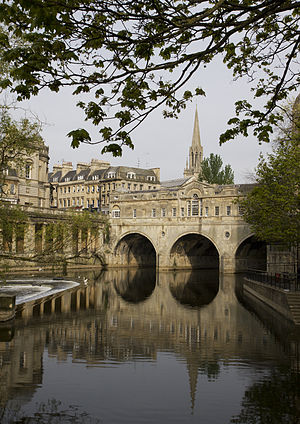
Bath / Verdensarv
Pulteney Bridge, Bath.
Bath er en engelsk by med ca. 90.000 indbyggere. Byen er berømt for sine romerske bade og velbevaret georgiansk arkitektur med bl.a. rækkehusbebyggelsen Royal Crescent.